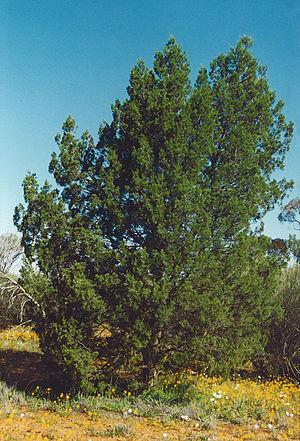
Le Callytris glaucophylla est une espèce de conifère de la famille des Cupressaceae originaire d'Australie.